List of 40 mm grenades

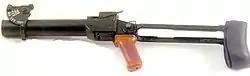
Pallad-D wz. 83

"40×53 mm HV" ("high velocity") is a NATO-standard high–low grenade launcher cartridge meant for mounted or crew-served automatic grenade launchers, such as the Mk.19 AGL, Mk 47 Striker, HK GMG, STK 40 AGL, and Daewoo K4.